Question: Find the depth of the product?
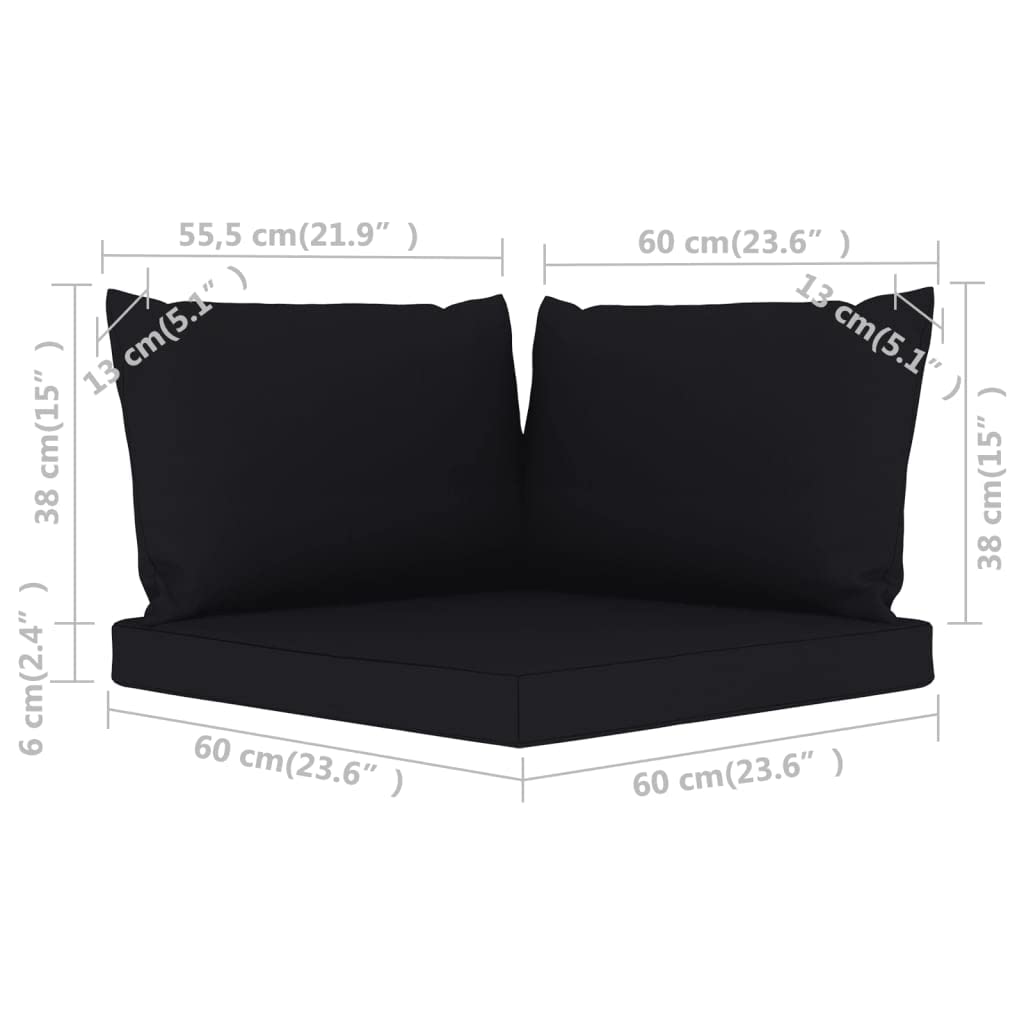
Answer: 55.5 centimetre